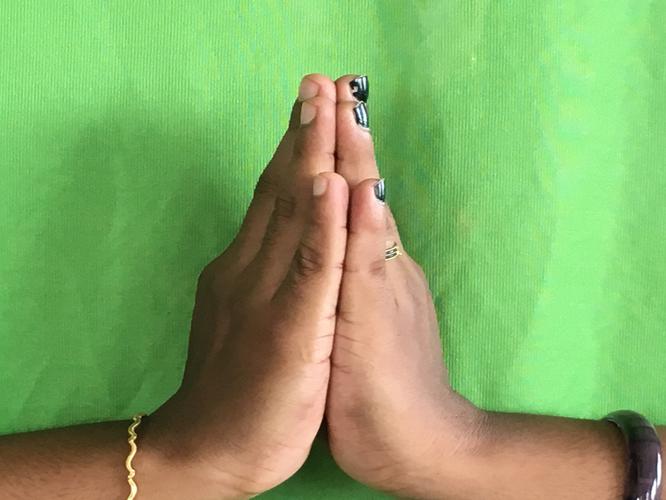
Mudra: Anjali
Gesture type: double_hand